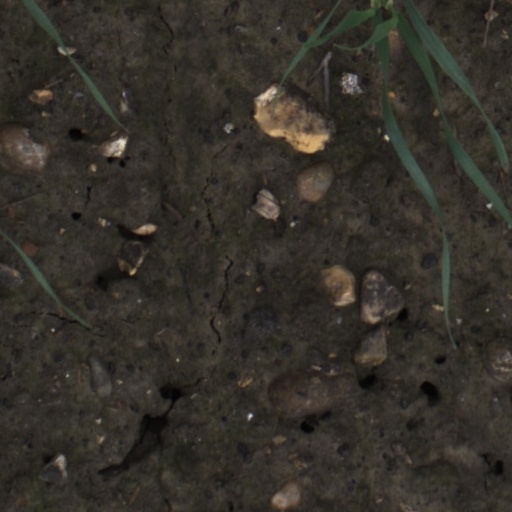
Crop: wheat